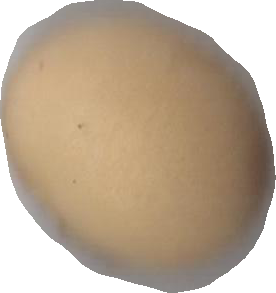
Variety: Dega